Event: Nepal Earthquake
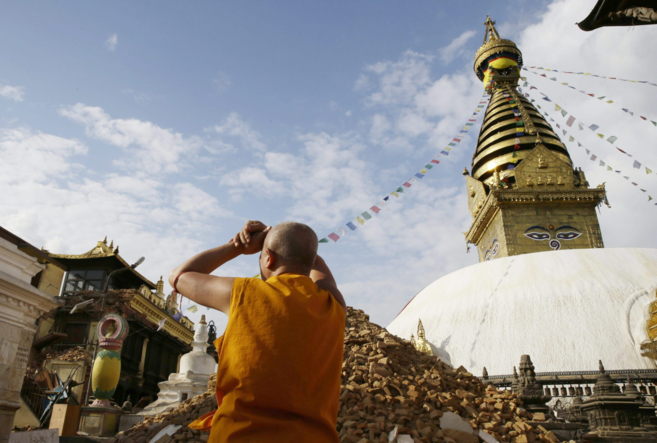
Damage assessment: damage